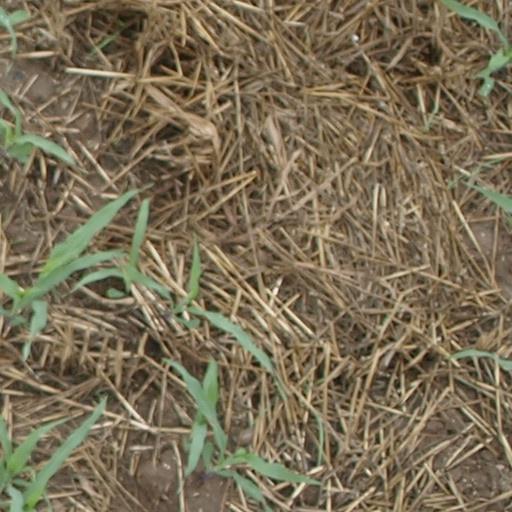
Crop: maize; corn